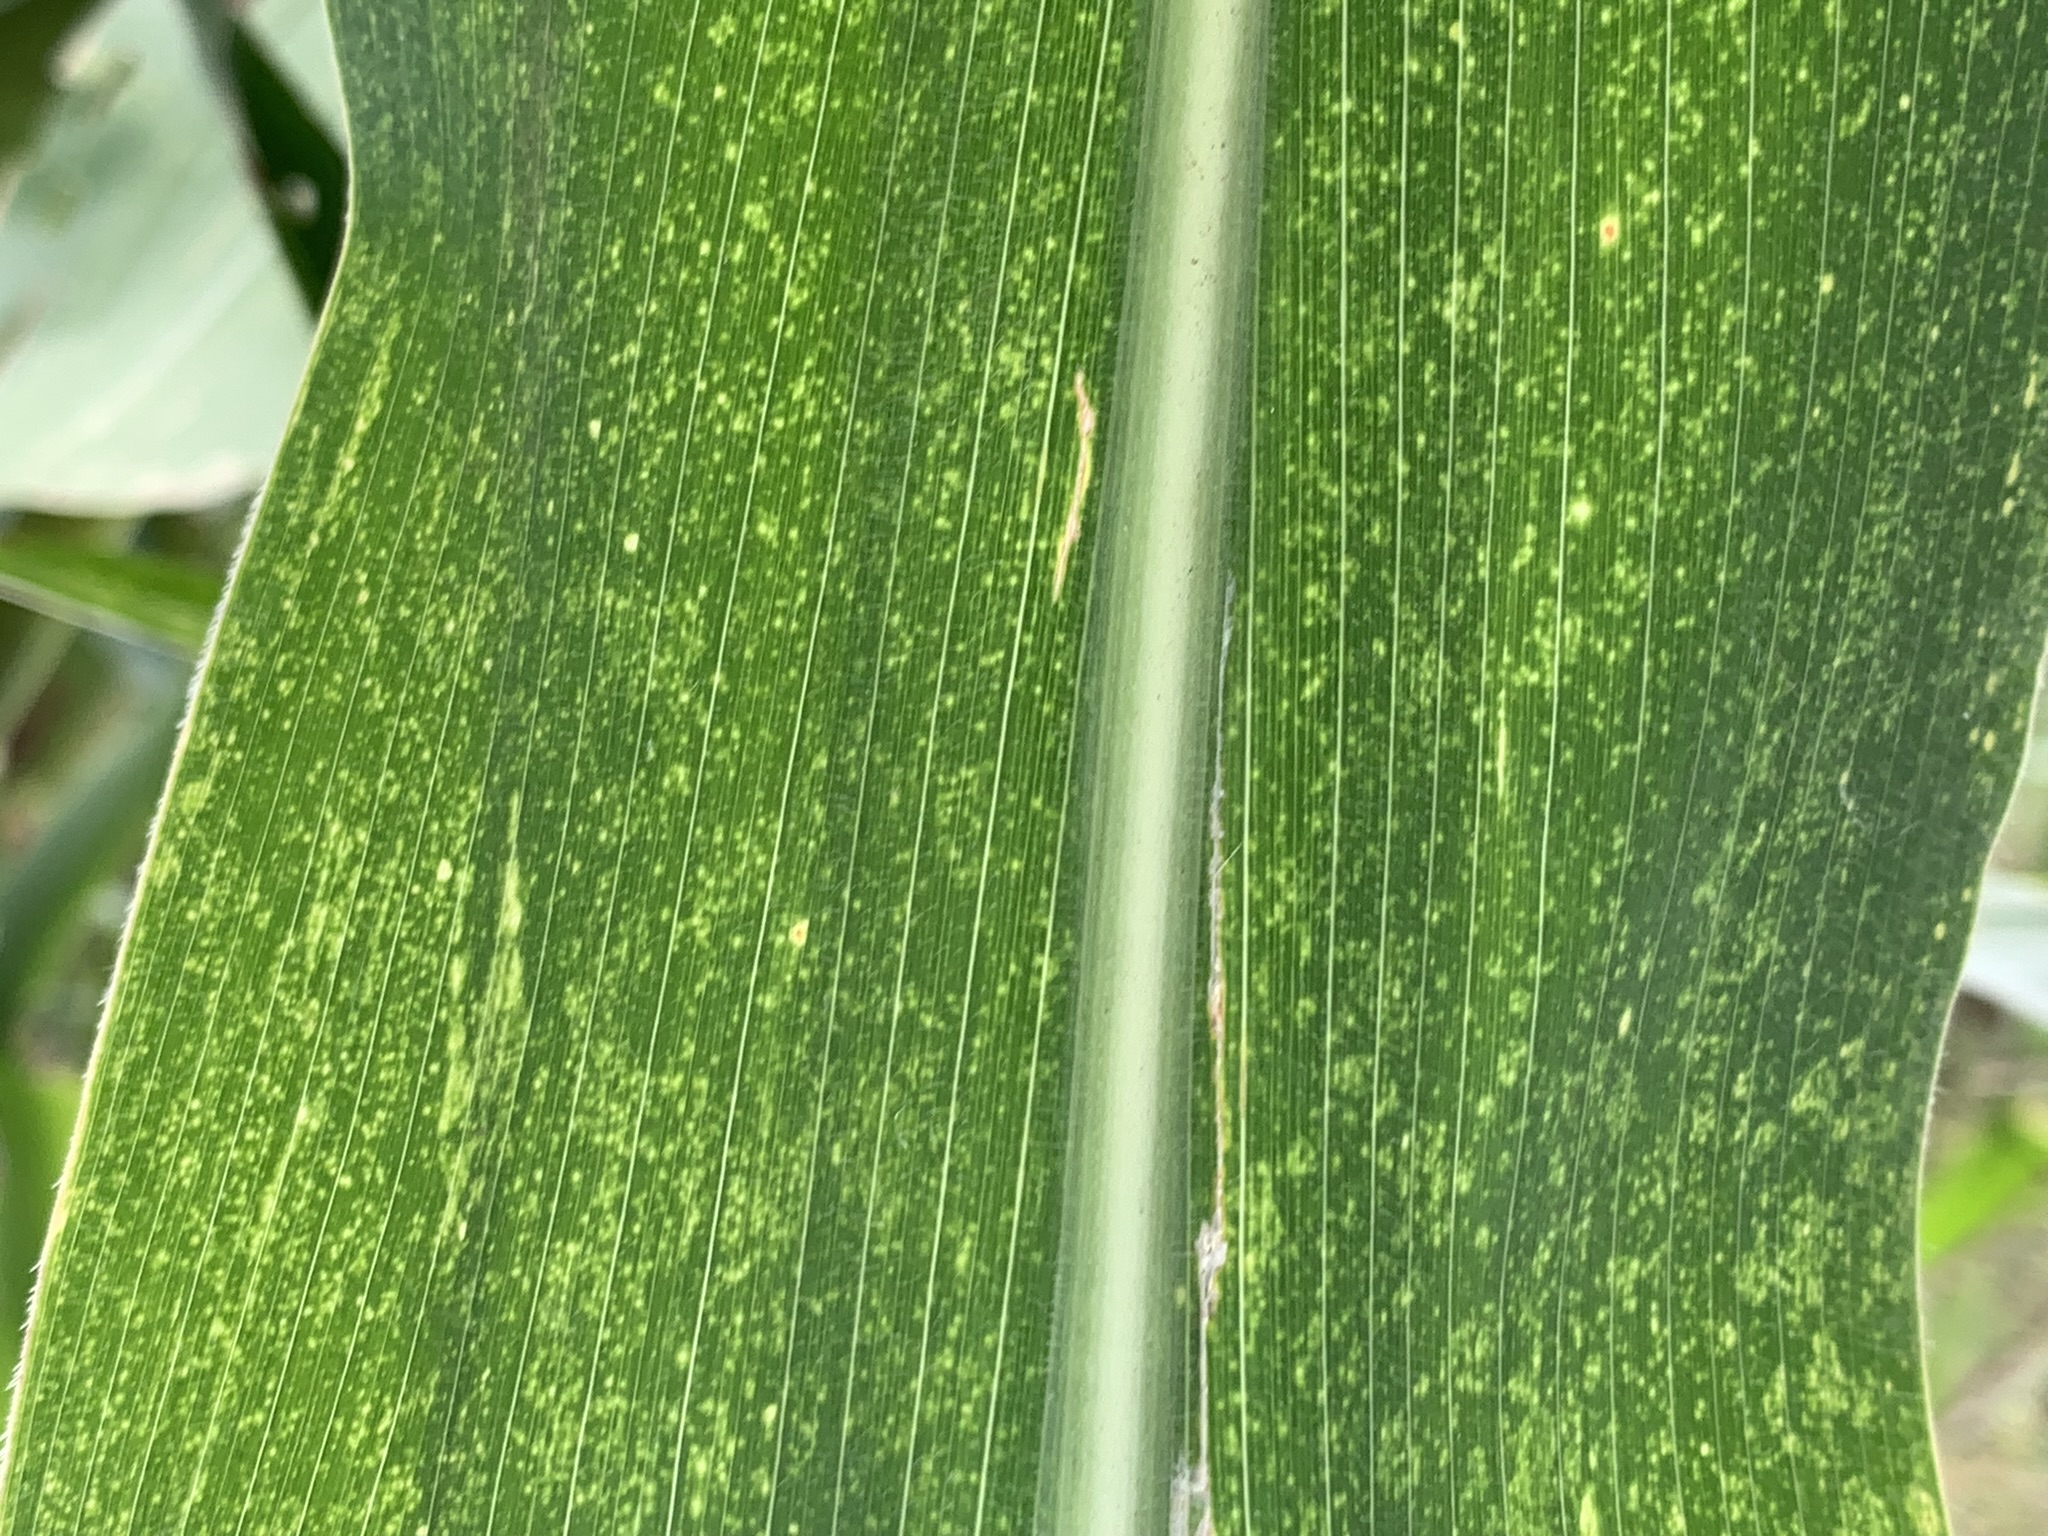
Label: MLN